United States Navy submarine bases

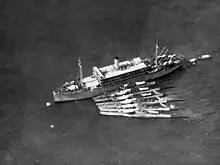
USS "Canopus" with all six members of Submarine Division 17 in Apra Harbor, Guam, October 1924

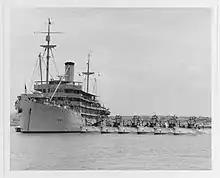
USS "Canopus" (AS-9) in 1932 with S-37; S-40; S-36; S-38; S-41; S-39 at Naval Base Cavite

The ship USS "Wyoming" (BM-10) built in 1902 was used as the first submarine tender. The USS "Wyoming" and other Arkansas-class monitors were converted into submarine tenders, as they had low sides, good for mooring a submarine on her side. The submarine tender refueled and resupplied the submarines. The submarine tender allowed the submarine to operate at its patrol area longer, operating out of advanced bases in the field. This reduced the need to return to permanent bases farther away. Other early submarine tenders, "Auxiliary Submarine ship", known as "AS", were USS "Alert" (AS-4), USS "Camden" (AS-6) US "Rainbow" (AS-7) and USS "Canopus" (AS-9). The USS "Beaver" was the first purpose built submarine tender, completed in 1918. Other submarine tenders were built by conversions. The demand for submarine bases during World War 2 was so great that many specially built submarine tenders were built. Submarine tenders carried fuel for the submarines, food for the crew, and living quarters for the crew to rest while the sub was being serviced. The ship's depot would have all the supplies that the submarine needed to get back on patrol. Submarine bases that had limited or no land facilities used submarine tender at the advanced submarine bases. The USS "Fulton", commissioned on 7 December 1914, was the first of the Fulton-class submarine tenders. Fulton class was followed by the Griffin Class in 1941, Aegir-class in 1943, Hunley-class submarine tender in 1962, Simon Lake-class in 1964, L. Y. Spear-class in 1970, Emory S. Land-class in 1974, Emory S. Land Class in 1979.